Vossloh G2000 BB

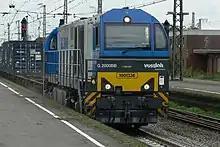
The asymmetric cab allows an external viewpoint at the front of the locomotive

The locomotive was unveiled at Innotrans in 2000. The initial model had an asymmetric cab (see image) with a walkway; the asymmetric cab design allows the walkway to extend all the way to each end of the locomotive; coupled with remote control operation this means that shunting can be done from an external viewpoint whilst still riding on the locomotive.